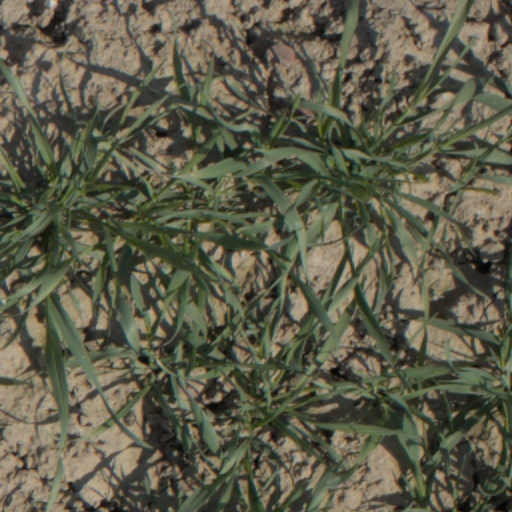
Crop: wheat